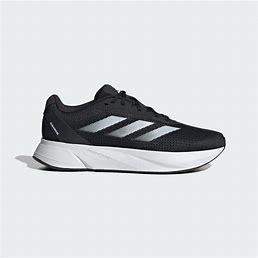
Brand: Adidas
Model: Duramo SL